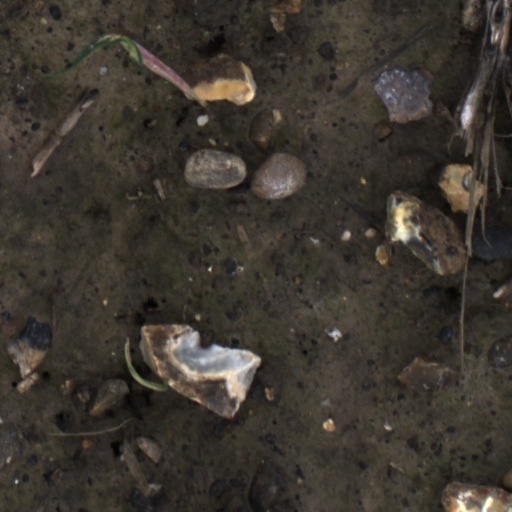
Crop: wheat